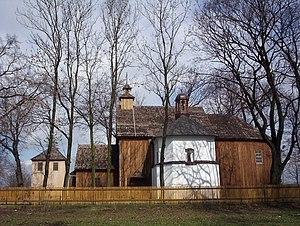
Izdebno Kościelne est un village polonais de la gmina de Grodzisk Mazowiecki dans la powiat de Grodzisk Mazowiecki de la voïvodie de Mazovie dans le centre-est de la Pologne.